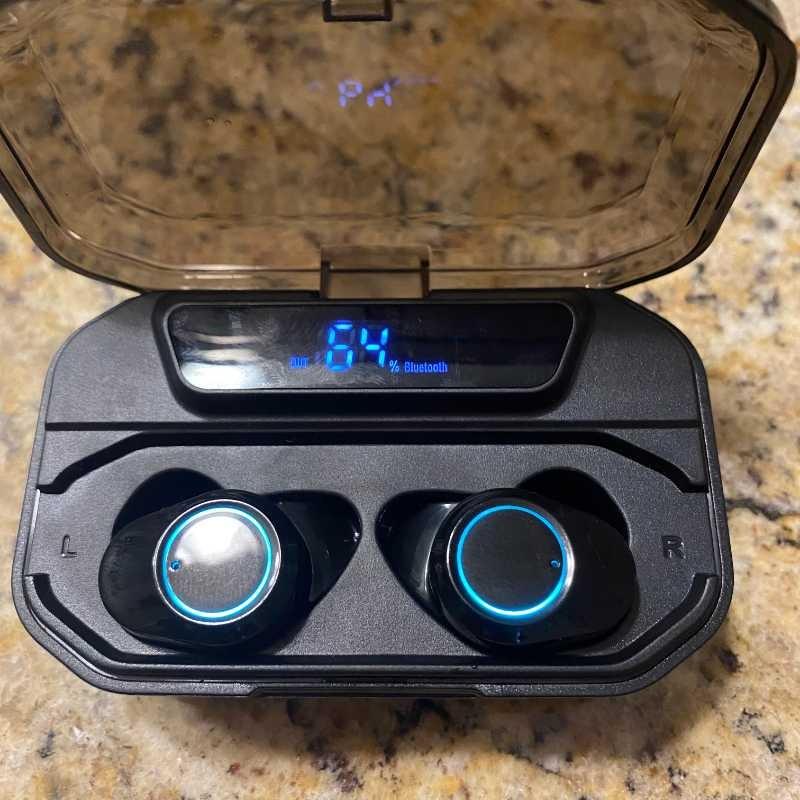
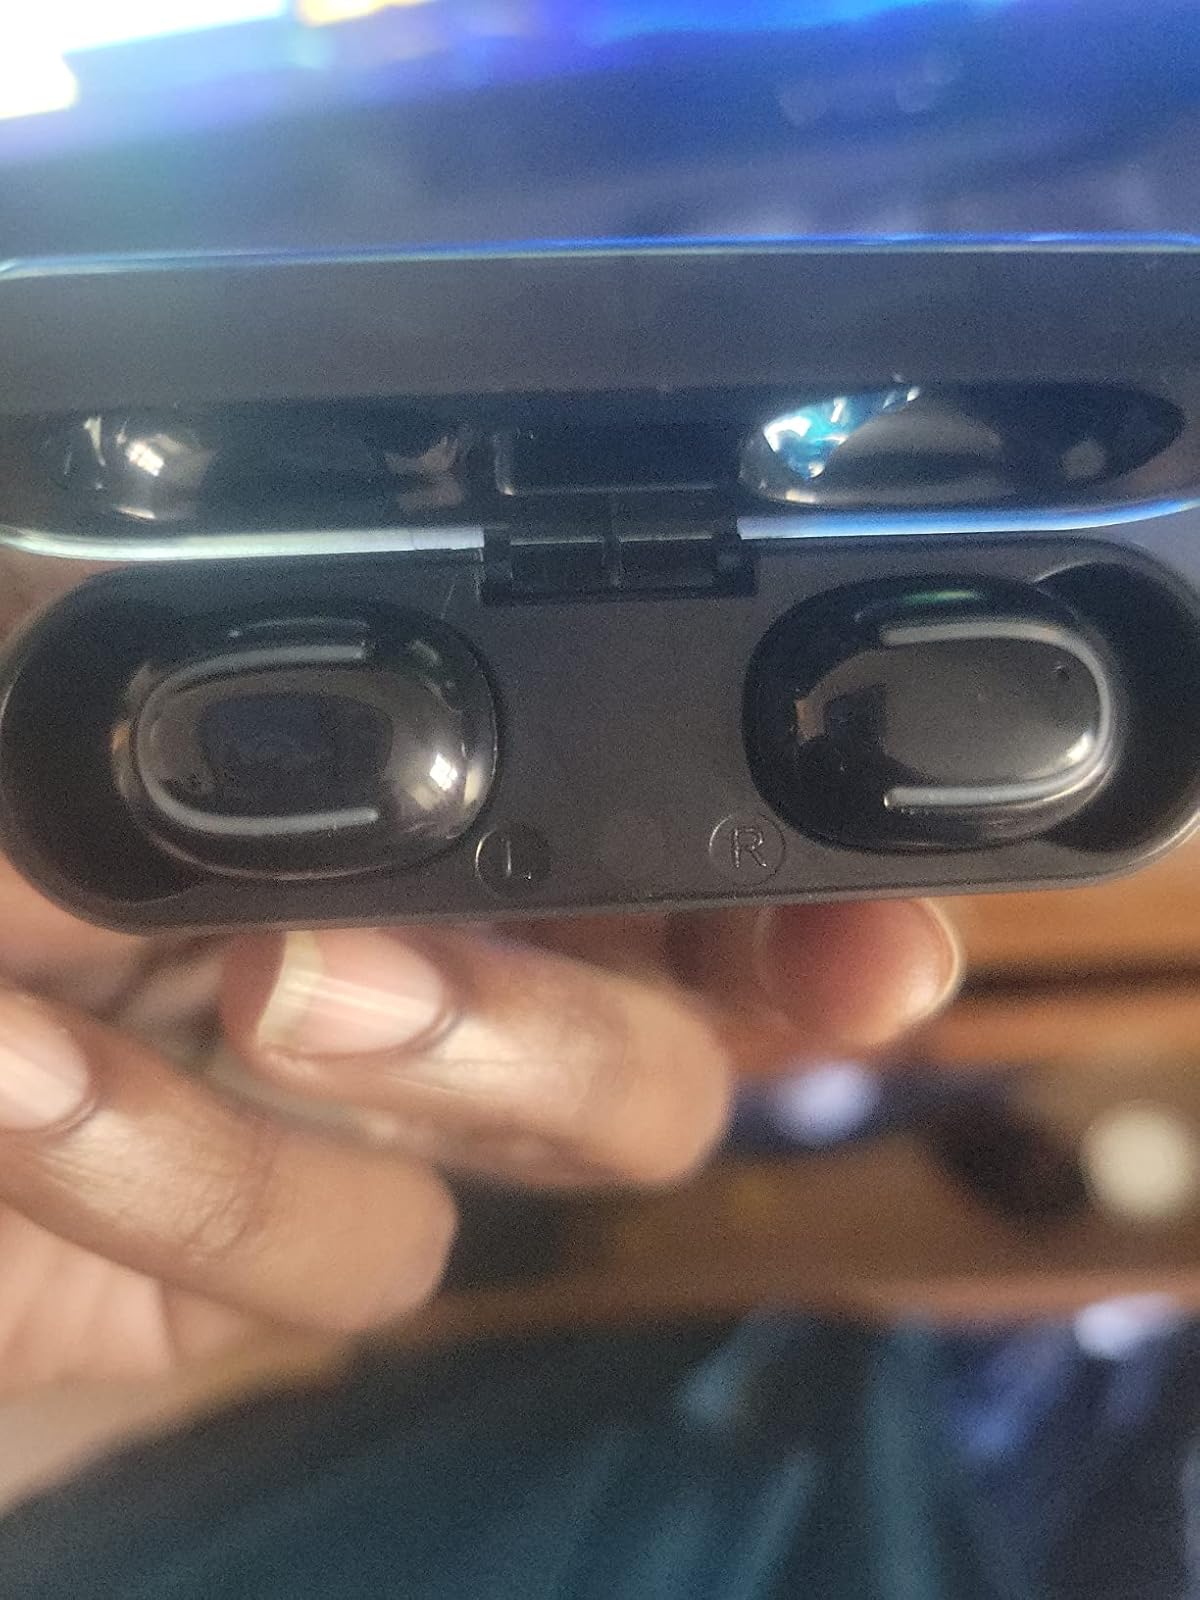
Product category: earbuds
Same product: no